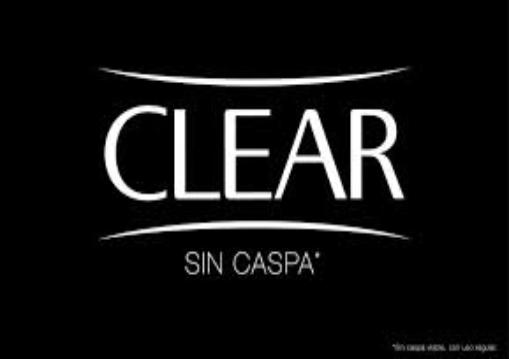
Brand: Clear
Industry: Necessities